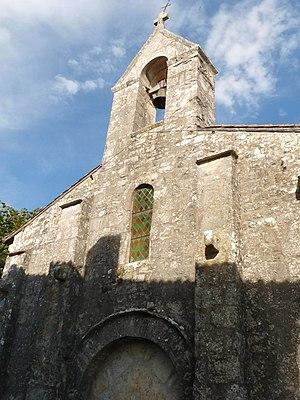
l'église de Pougné, Charente, France
Pougné est une commune associée à Nanteuil-en-Vallée, dans le département de la Charente.